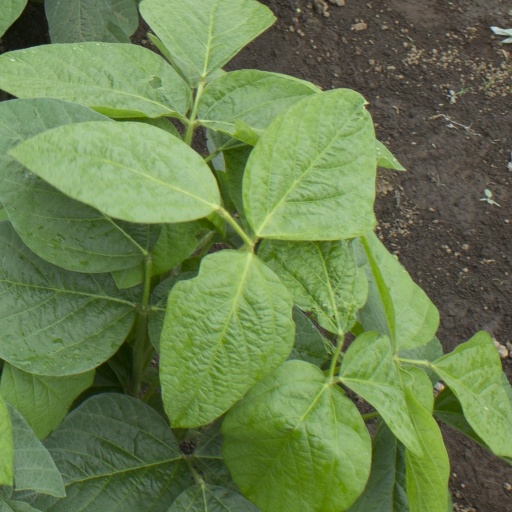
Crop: soybean